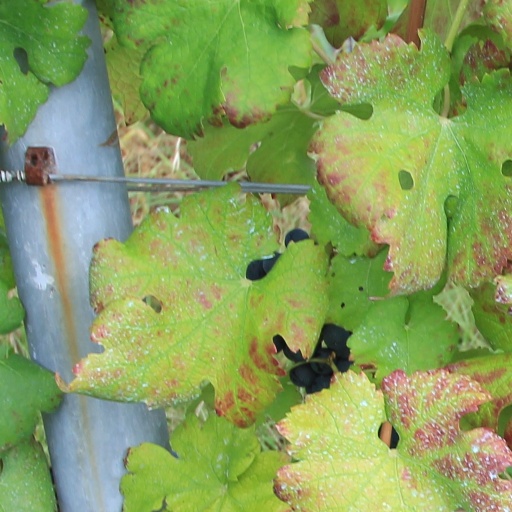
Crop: grape